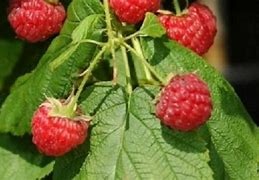
Label: raspberry